Santa Cristina de Lena

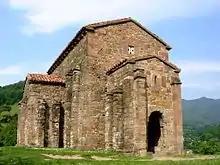

St Christine of Lena is a Roman Catholic Asturian pre-Romanesque church located in the Lena municipality, about 25 km south of Oviedo, Spain, on an old Roman road that joined the lands of the plateau with Asturias.